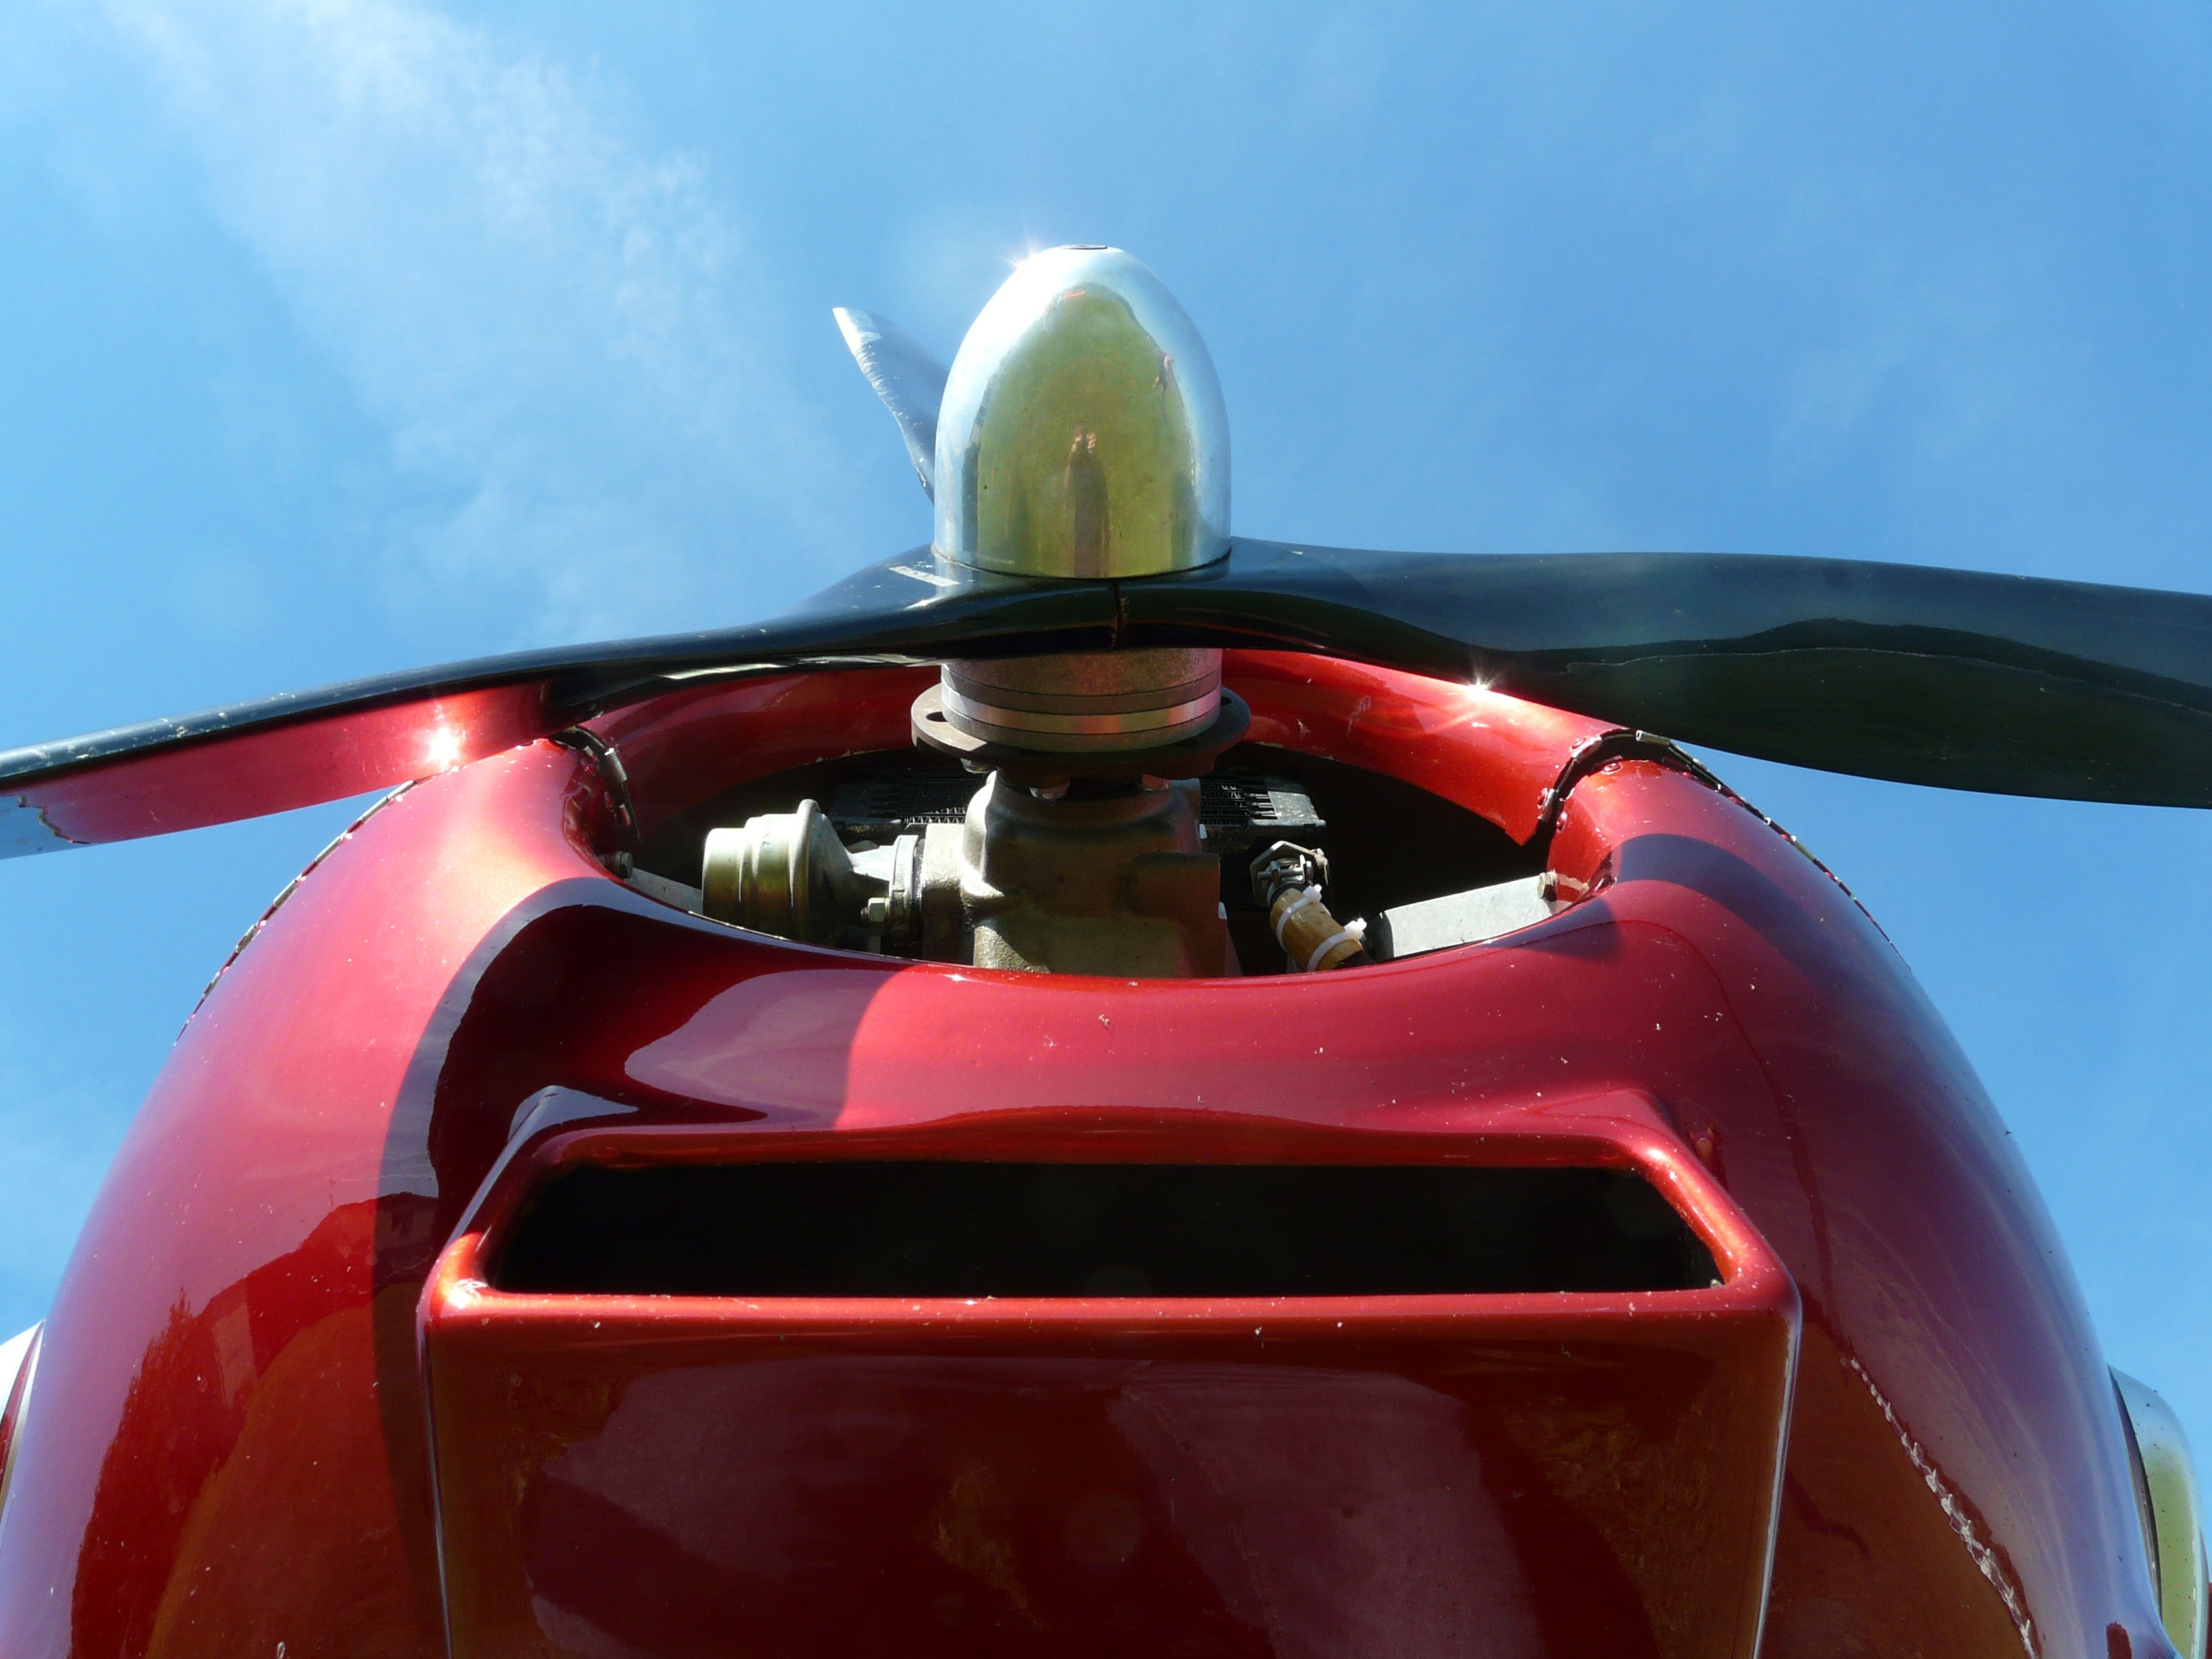
car, wheel, aircraft, red, vehicle, sports car, supercar, silver, motor, propeller, shiny, screenshot, aerobatics, m17, land vehicle, automobile make, automotive exterior, automotive design